New Classical architecture

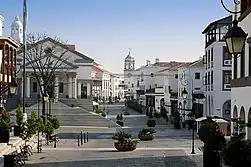
Ciudad Cayalá in Guatemala City, Guatemala, by Léon Krier (2011)

New Classical architecture, also known as New Classicism or Contemporary Classical architecture, is a contemporary movement that builds upon the principles of Classical architecture. It is sometimes considered the modern continuation of Neoclassical architecture, even though other styles might be cited as well, such as Gothic, Baroque, Renaissance or even non-Western styles – often referenced and recreated from a postmodern perspective rather than as strict revivals.